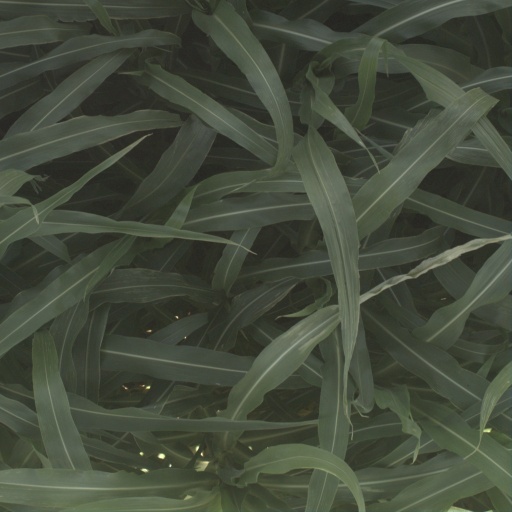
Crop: sorghum